Karl, Duke of Schleswig-Holstein-Sonderburg-Glücksburg

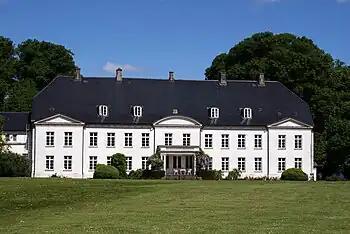
Louisenlund manor in Schleswig-Holstein, longtime summer residence of the ducal couple (2009).

During the Schleswig–Holstein question, Duke Charles was a supporter of the Schleswig–Holstein movement. In 1846, as head of the House of Glücksburg, he protested against King Christian VIII's open letter on the succession in the duchies of Schleswig and Holstein, and out of dissatisfaction resigned from the Army in August of the same year. Nevertheless, eight days after his accession to the throne, King Frederick VII gave him the rank of major general. Duke Karl actively sided against Denmark during the First Schleswig War from 1848 to 1851, which caused the ducal couple's relations with the Danish Royal family to be severed. During the war, he initially took command of one of the provisional Schleswig-Holstein government's Infantry Brigades, but already in the autumn of 1848, he and his wife moved to Dresden in the Kingdom of Saxony. There they resided until 1852, when they returned to Denmark after am uneasy reconciliation was established. As a result of his rebellion against the Danish government, Duke Carl lost his Danish orders and decorations and only had them restored in 1856. Also, in 1854, he had to cede the family seat Glücksburg Castle to King Frederick VII of Denmark who used the castle as his summer residence and also died there in 1863.